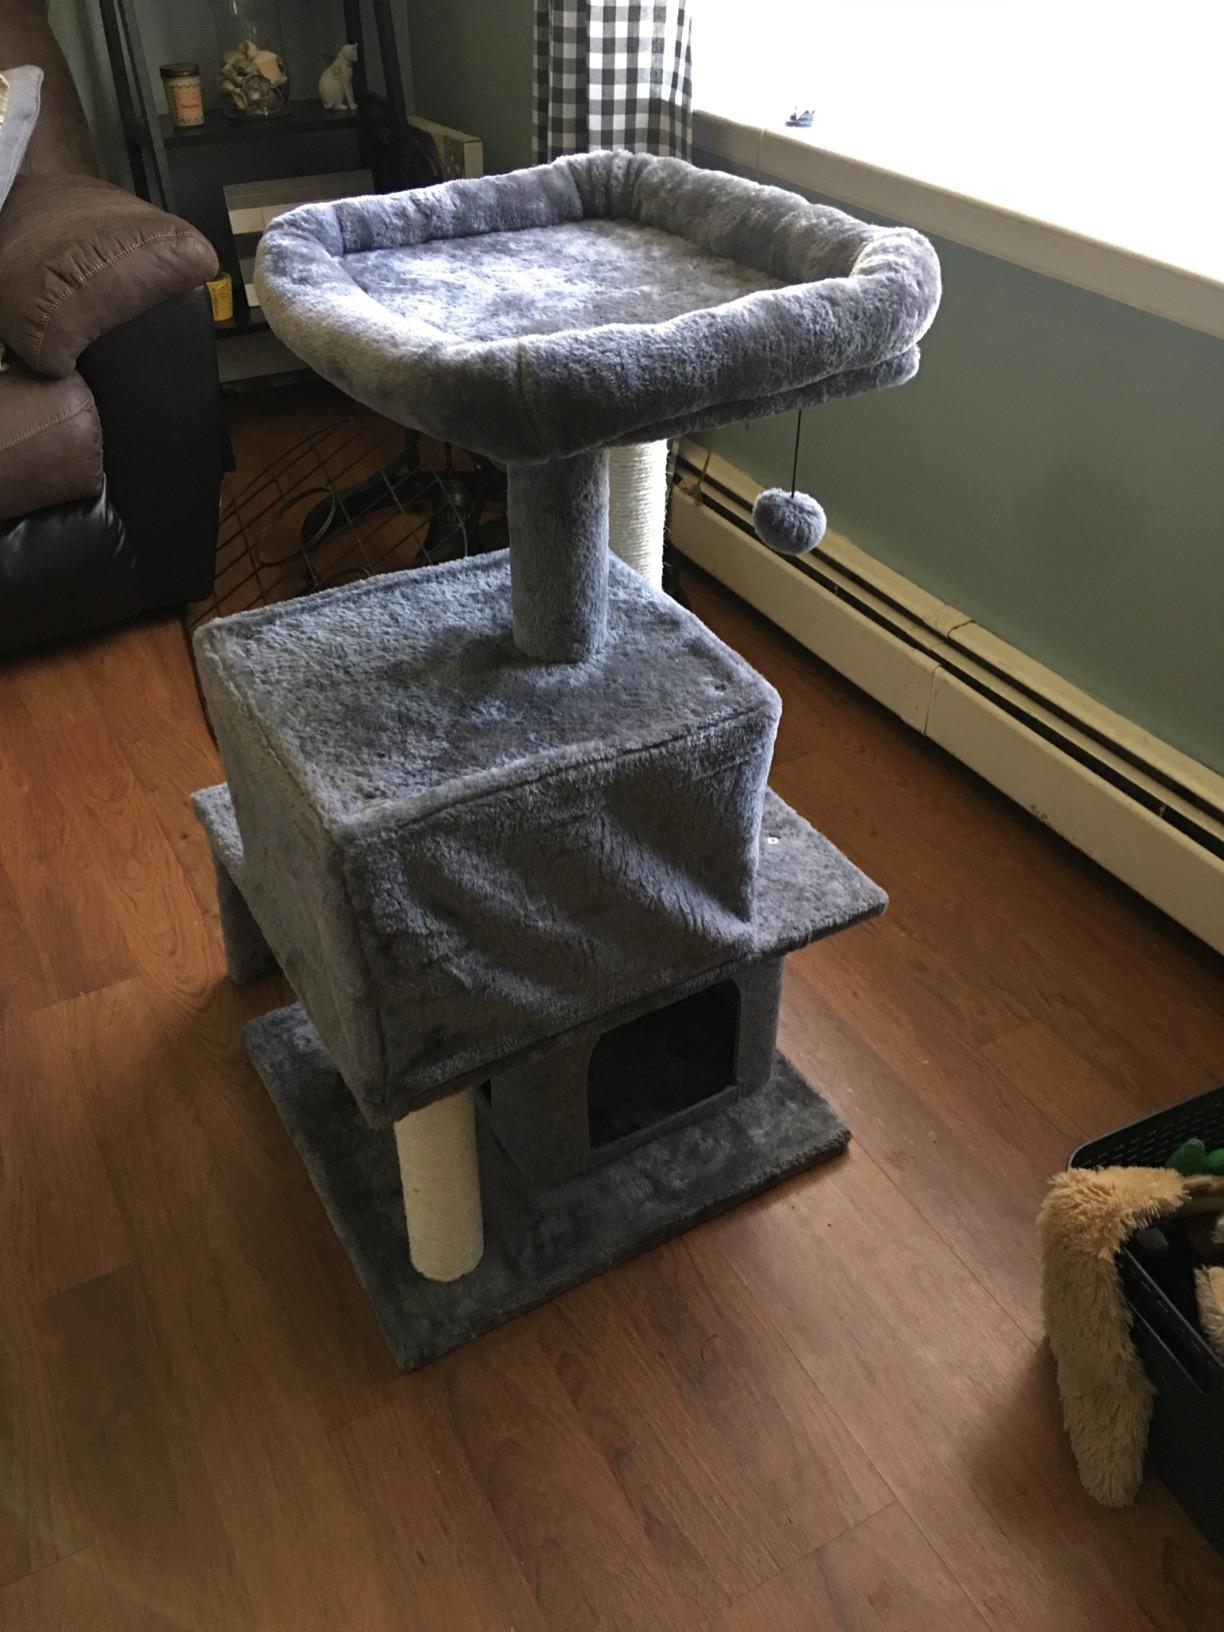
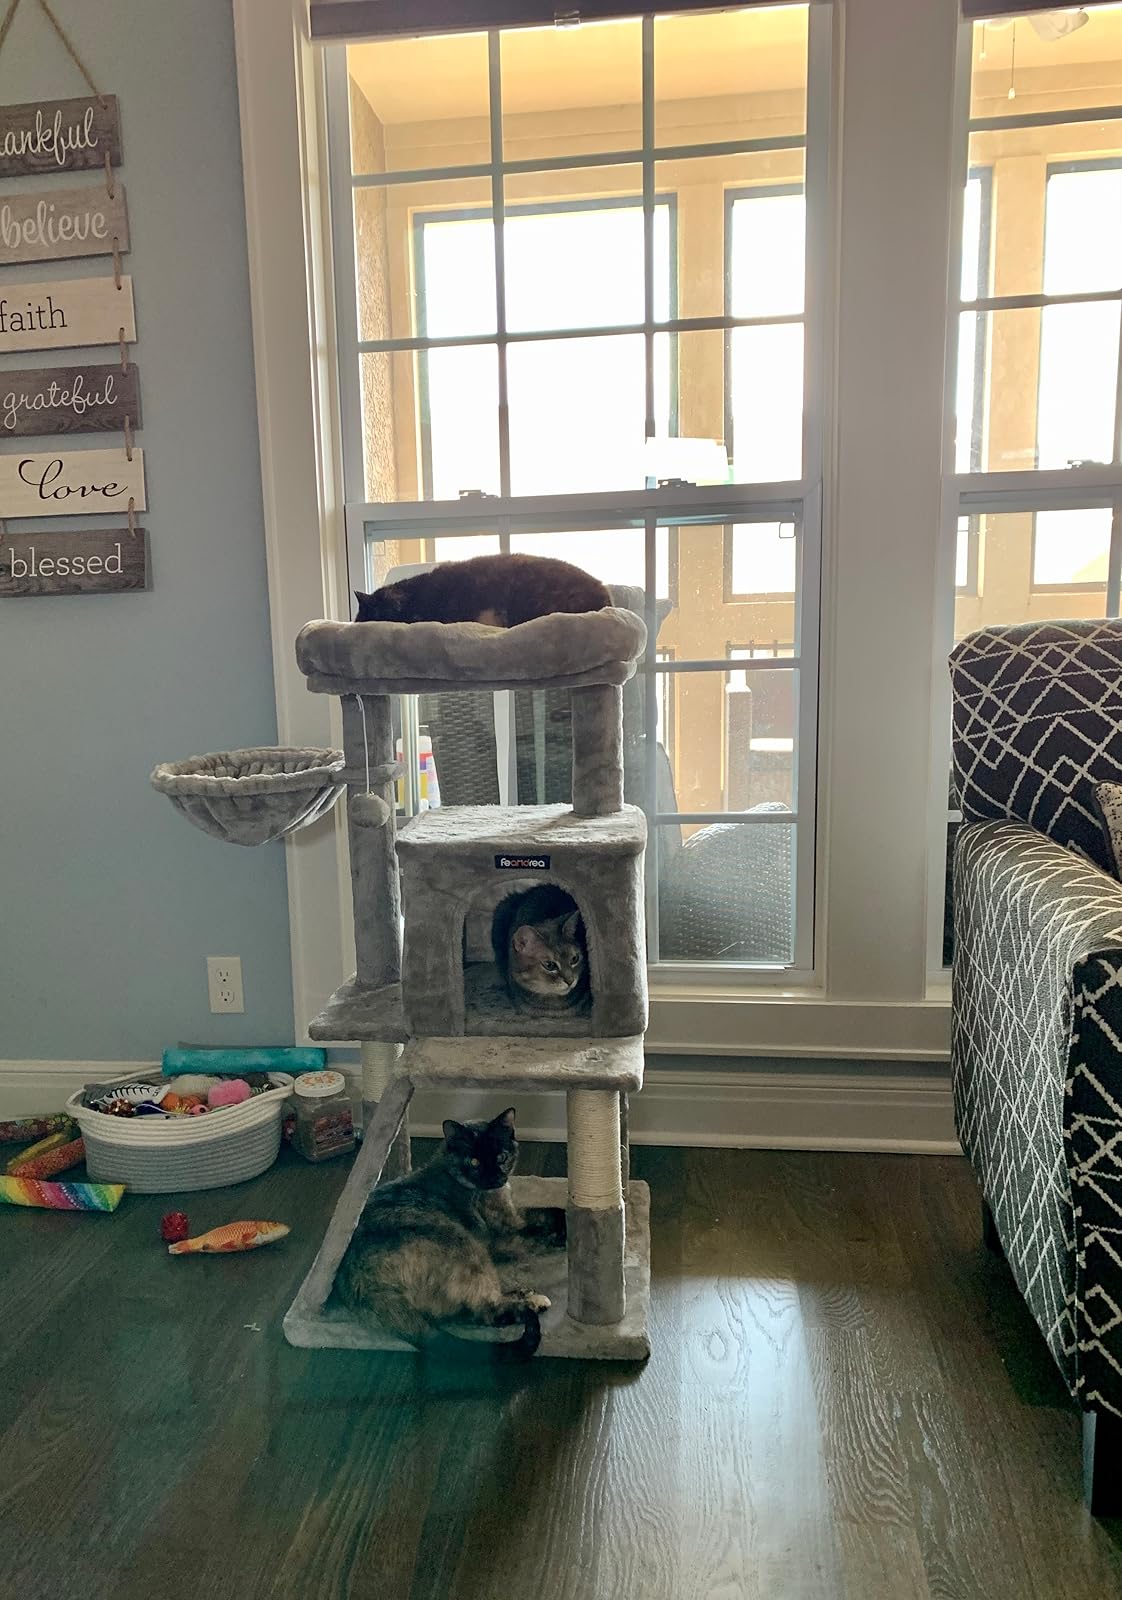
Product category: items_cat tree
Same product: no